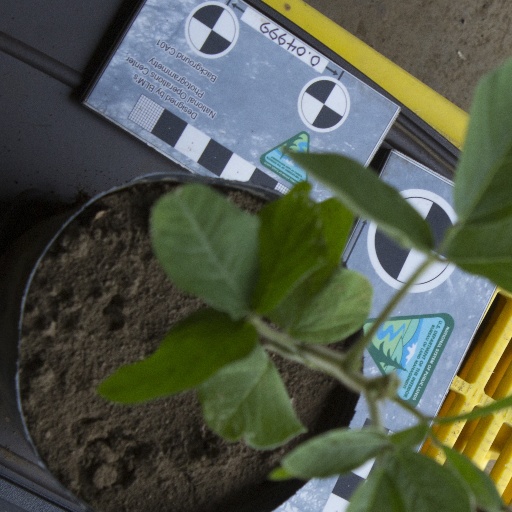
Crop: soybean